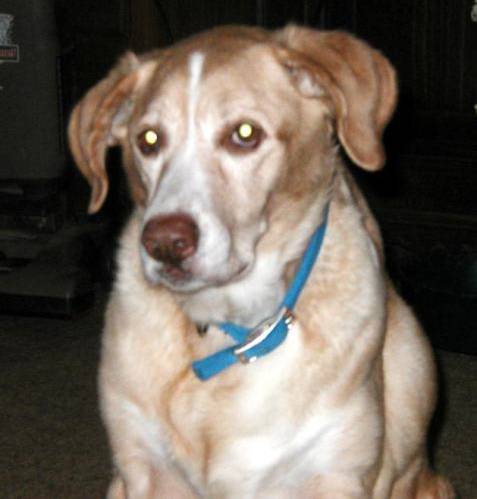
Label: dog